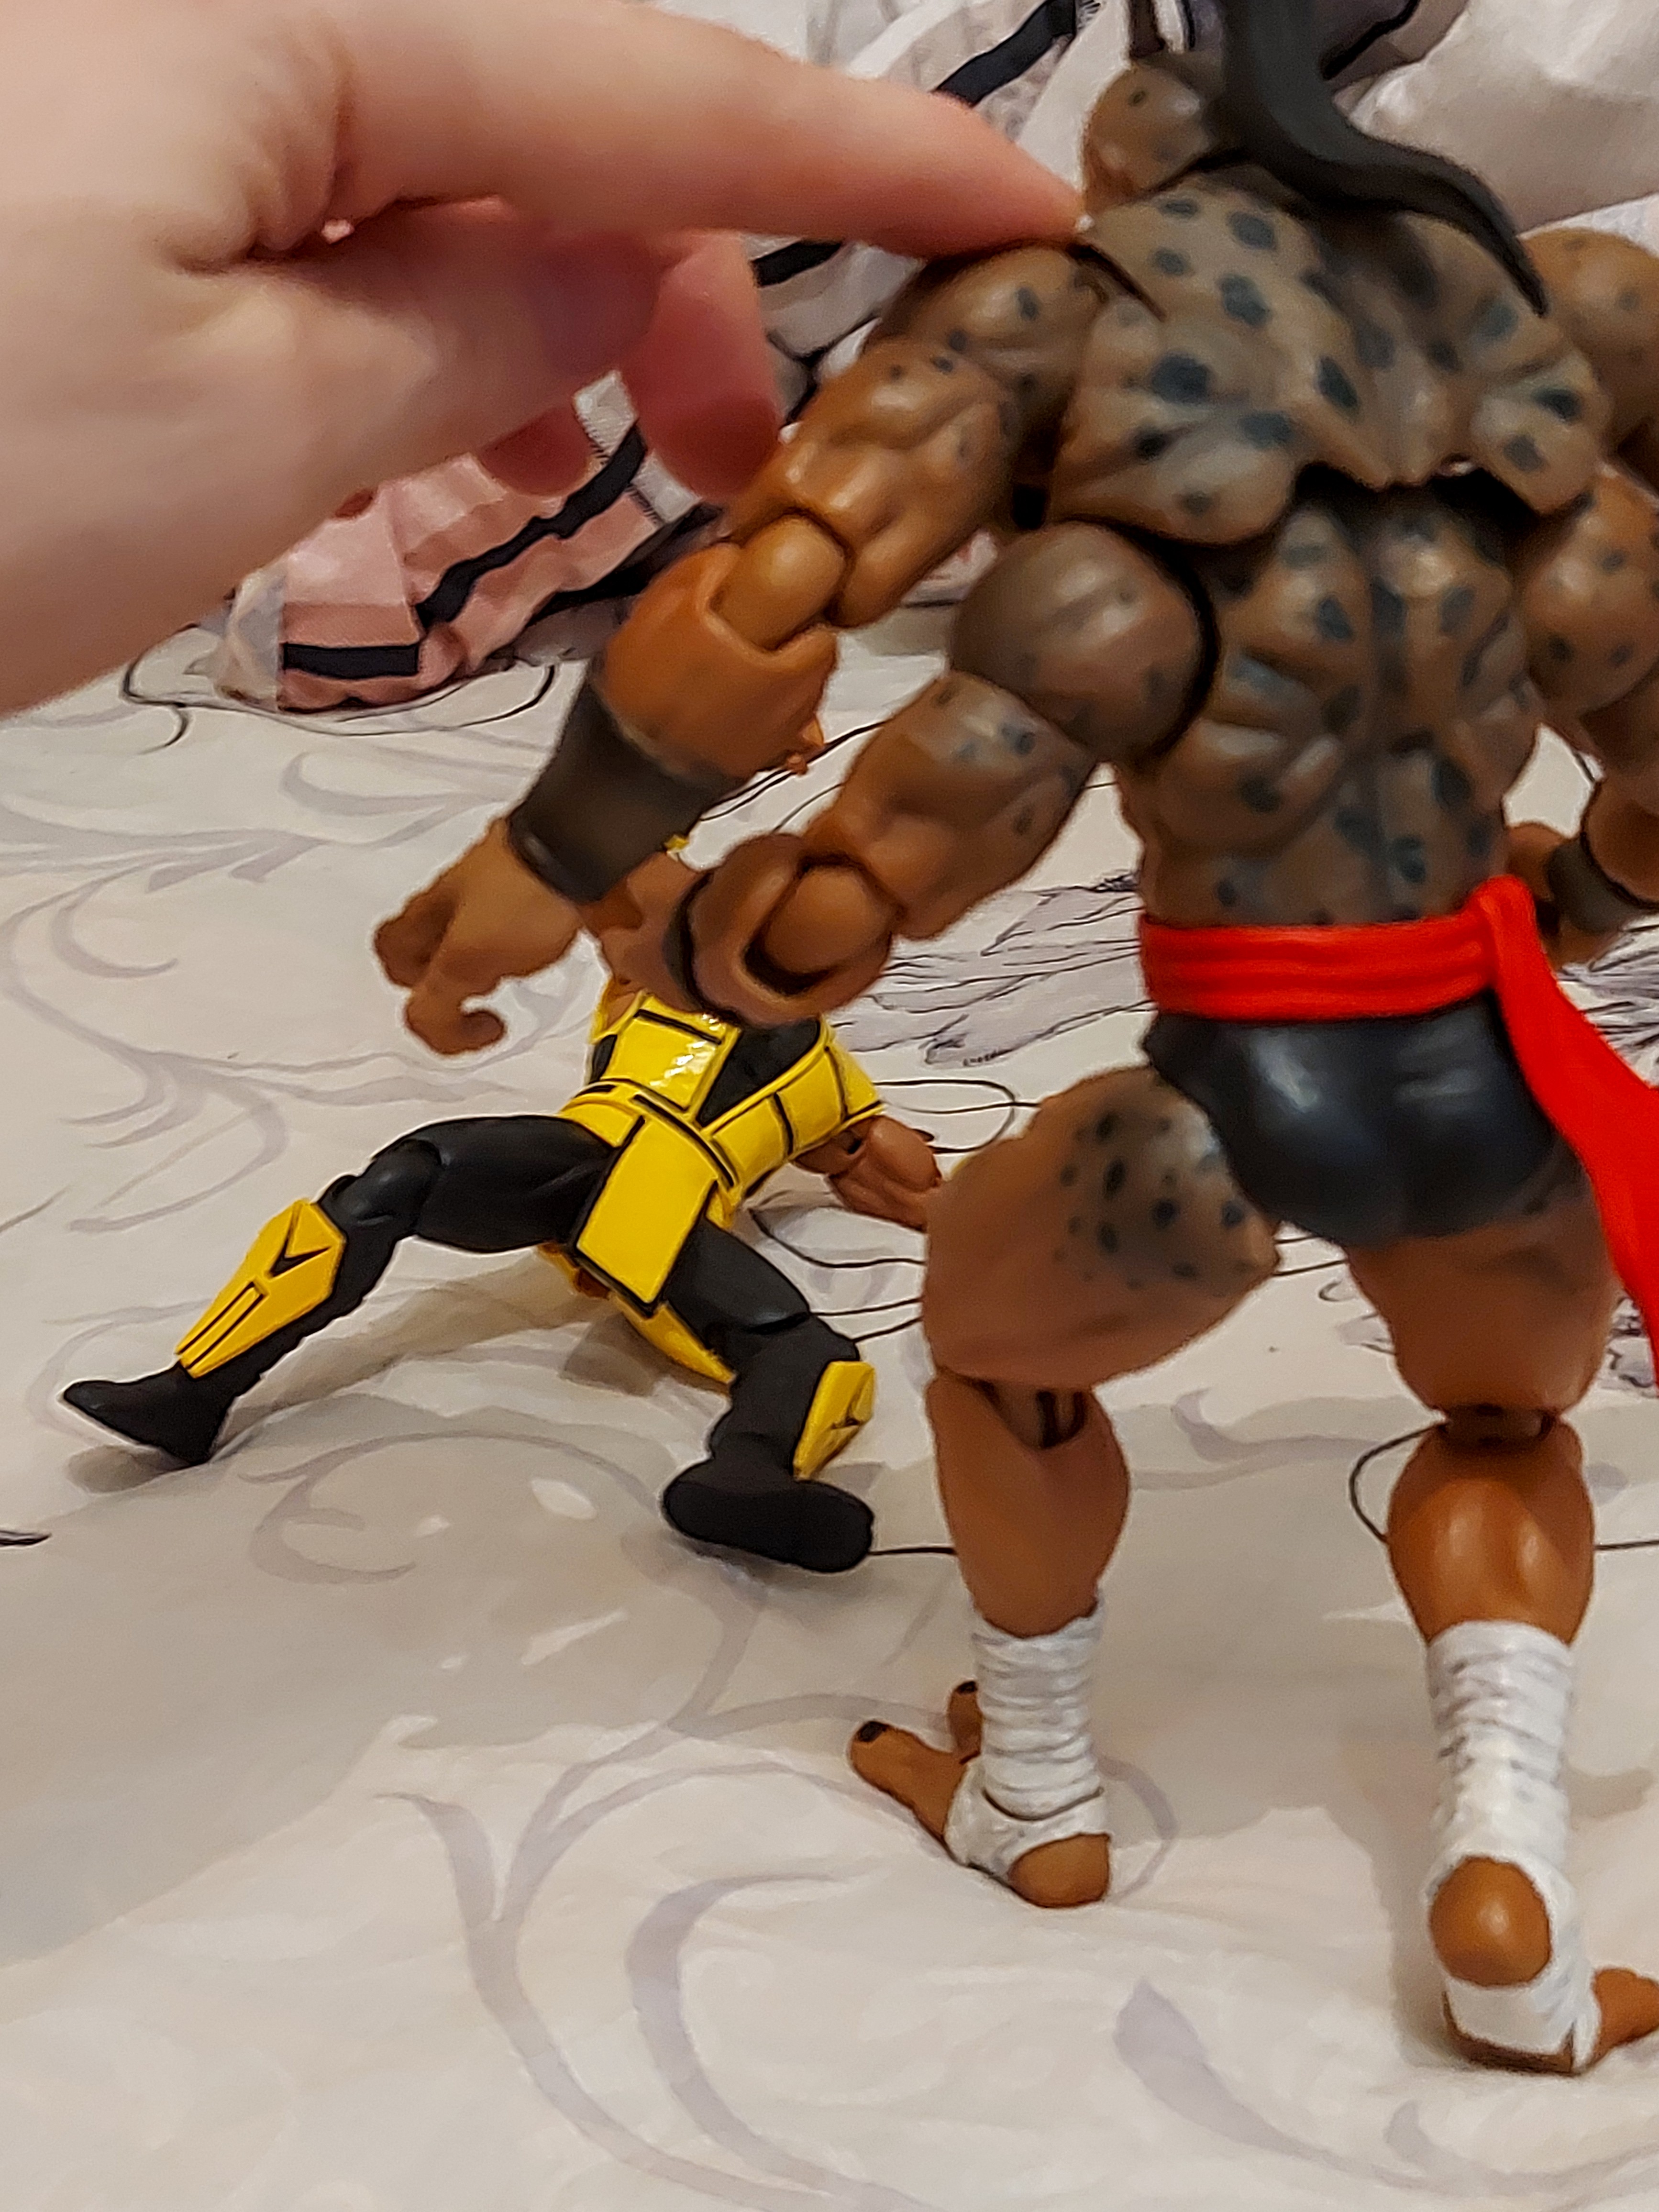
Shokan, storm, collectibles, warrior, fighter, action, figure, toy, shorts, gesture, bodybuilder, thigh, art, chest, fictional character, action figure, bodybuilding, event, machine, fiction, carmine, collectable, thumb, figurine, hero, Barechested, animation, costume, underpants, metal, robot, belt, avengers, abdomen